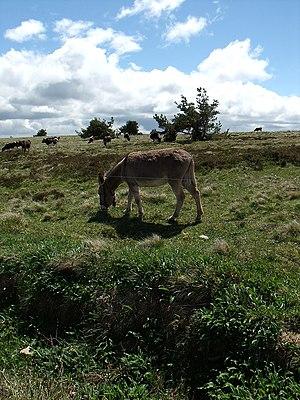
Hautes-Chaumes
Les Hautes Chaumes constituent un site naturel du réseau Natura 2000, formé de vastes plateaux d'altitude vallonnés qui s'étendent sur 8 000 ha au-delà de 1 400 m d'altitude, sur la partie sommitale des monts du Forez.